A479 road

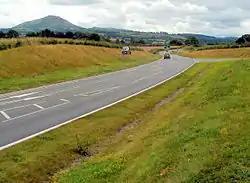
The A479 bypassing Bronllys

The A479, officially also known as the Glanusk Park (Crickhowell)—Llyswen Trunk Road, is a trunk road in Wales. It connects Crickhowell to Llyswen via the Rhiangoll valley and Talgarth, running through the Brecon Beacons National Park.